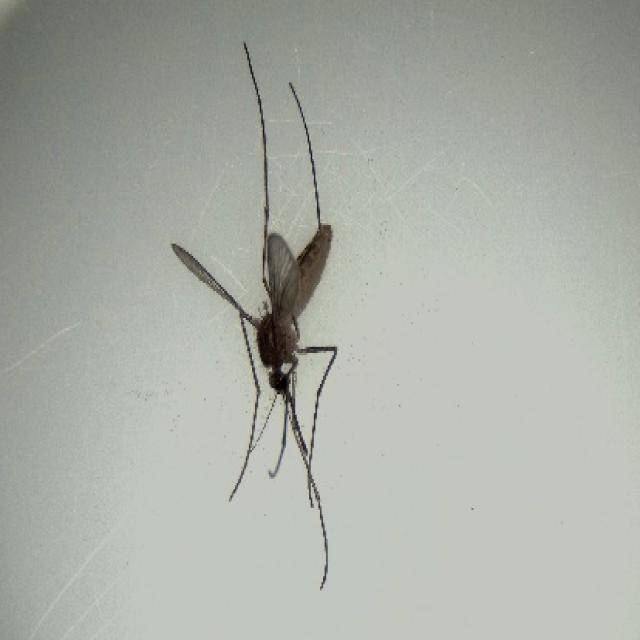
Species: culex_pipiens